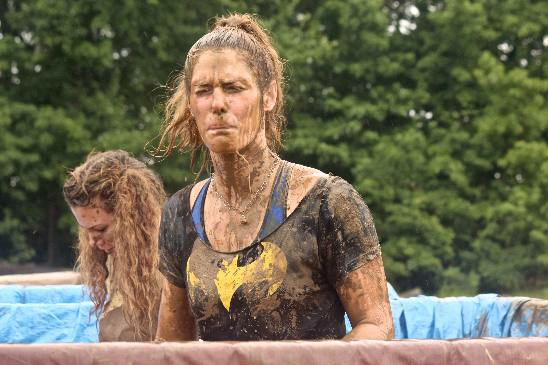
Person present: Yes